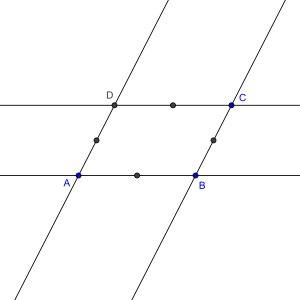
La construction du milieu d'un segment peut s'effectuer à l'aide d'outils très simples. Le milieu I d'un segment peut être défini comme le point situé sur le segment [AB] à égale distance de A et de B, ce qui fait du milieu un objet de la géométrie euclidienne constructible à la règle et au compas. Mais le milieu peut être vu comme l'isobarycentre des points A et B, ou mieux encore, comme le centre d'un parallélogramme, c'est alors un objet de géométrie affine constructible à l'aide de la règle et d'un instrument traceur de parallèles. Le milieu n'étant pas conservé par projection centrale, ce n'est pas un objet invariant de la géométrie projective et il ne peut pas être tracé à la règle seule. Il peut cependant être tracé à la règle si sont donnés au départ deux couples de droites parallèles.